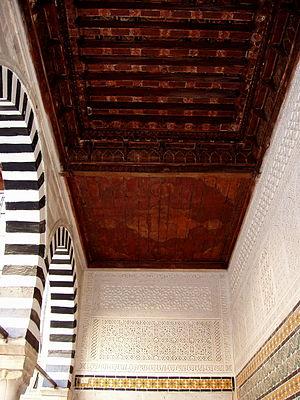
Le mausolée Sidi Abid el Ghariani est une zaouïa située à Kairouan en Tunisie.